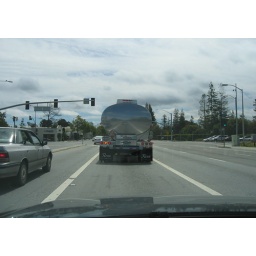
reflection in a silver tank truck